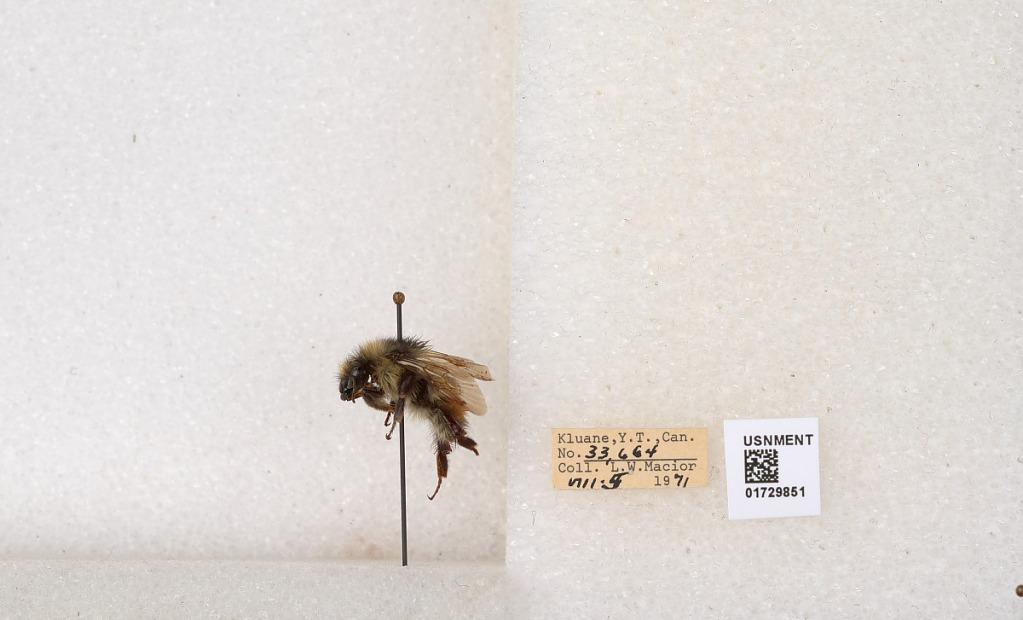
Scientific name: Bombus flavifrons Cresson
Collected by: L. Macior
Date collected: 1971-8-5
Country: Canada
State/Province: Yukon Territory
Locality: Kluane National Park and Reserve
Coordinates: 60.7493, -139.504